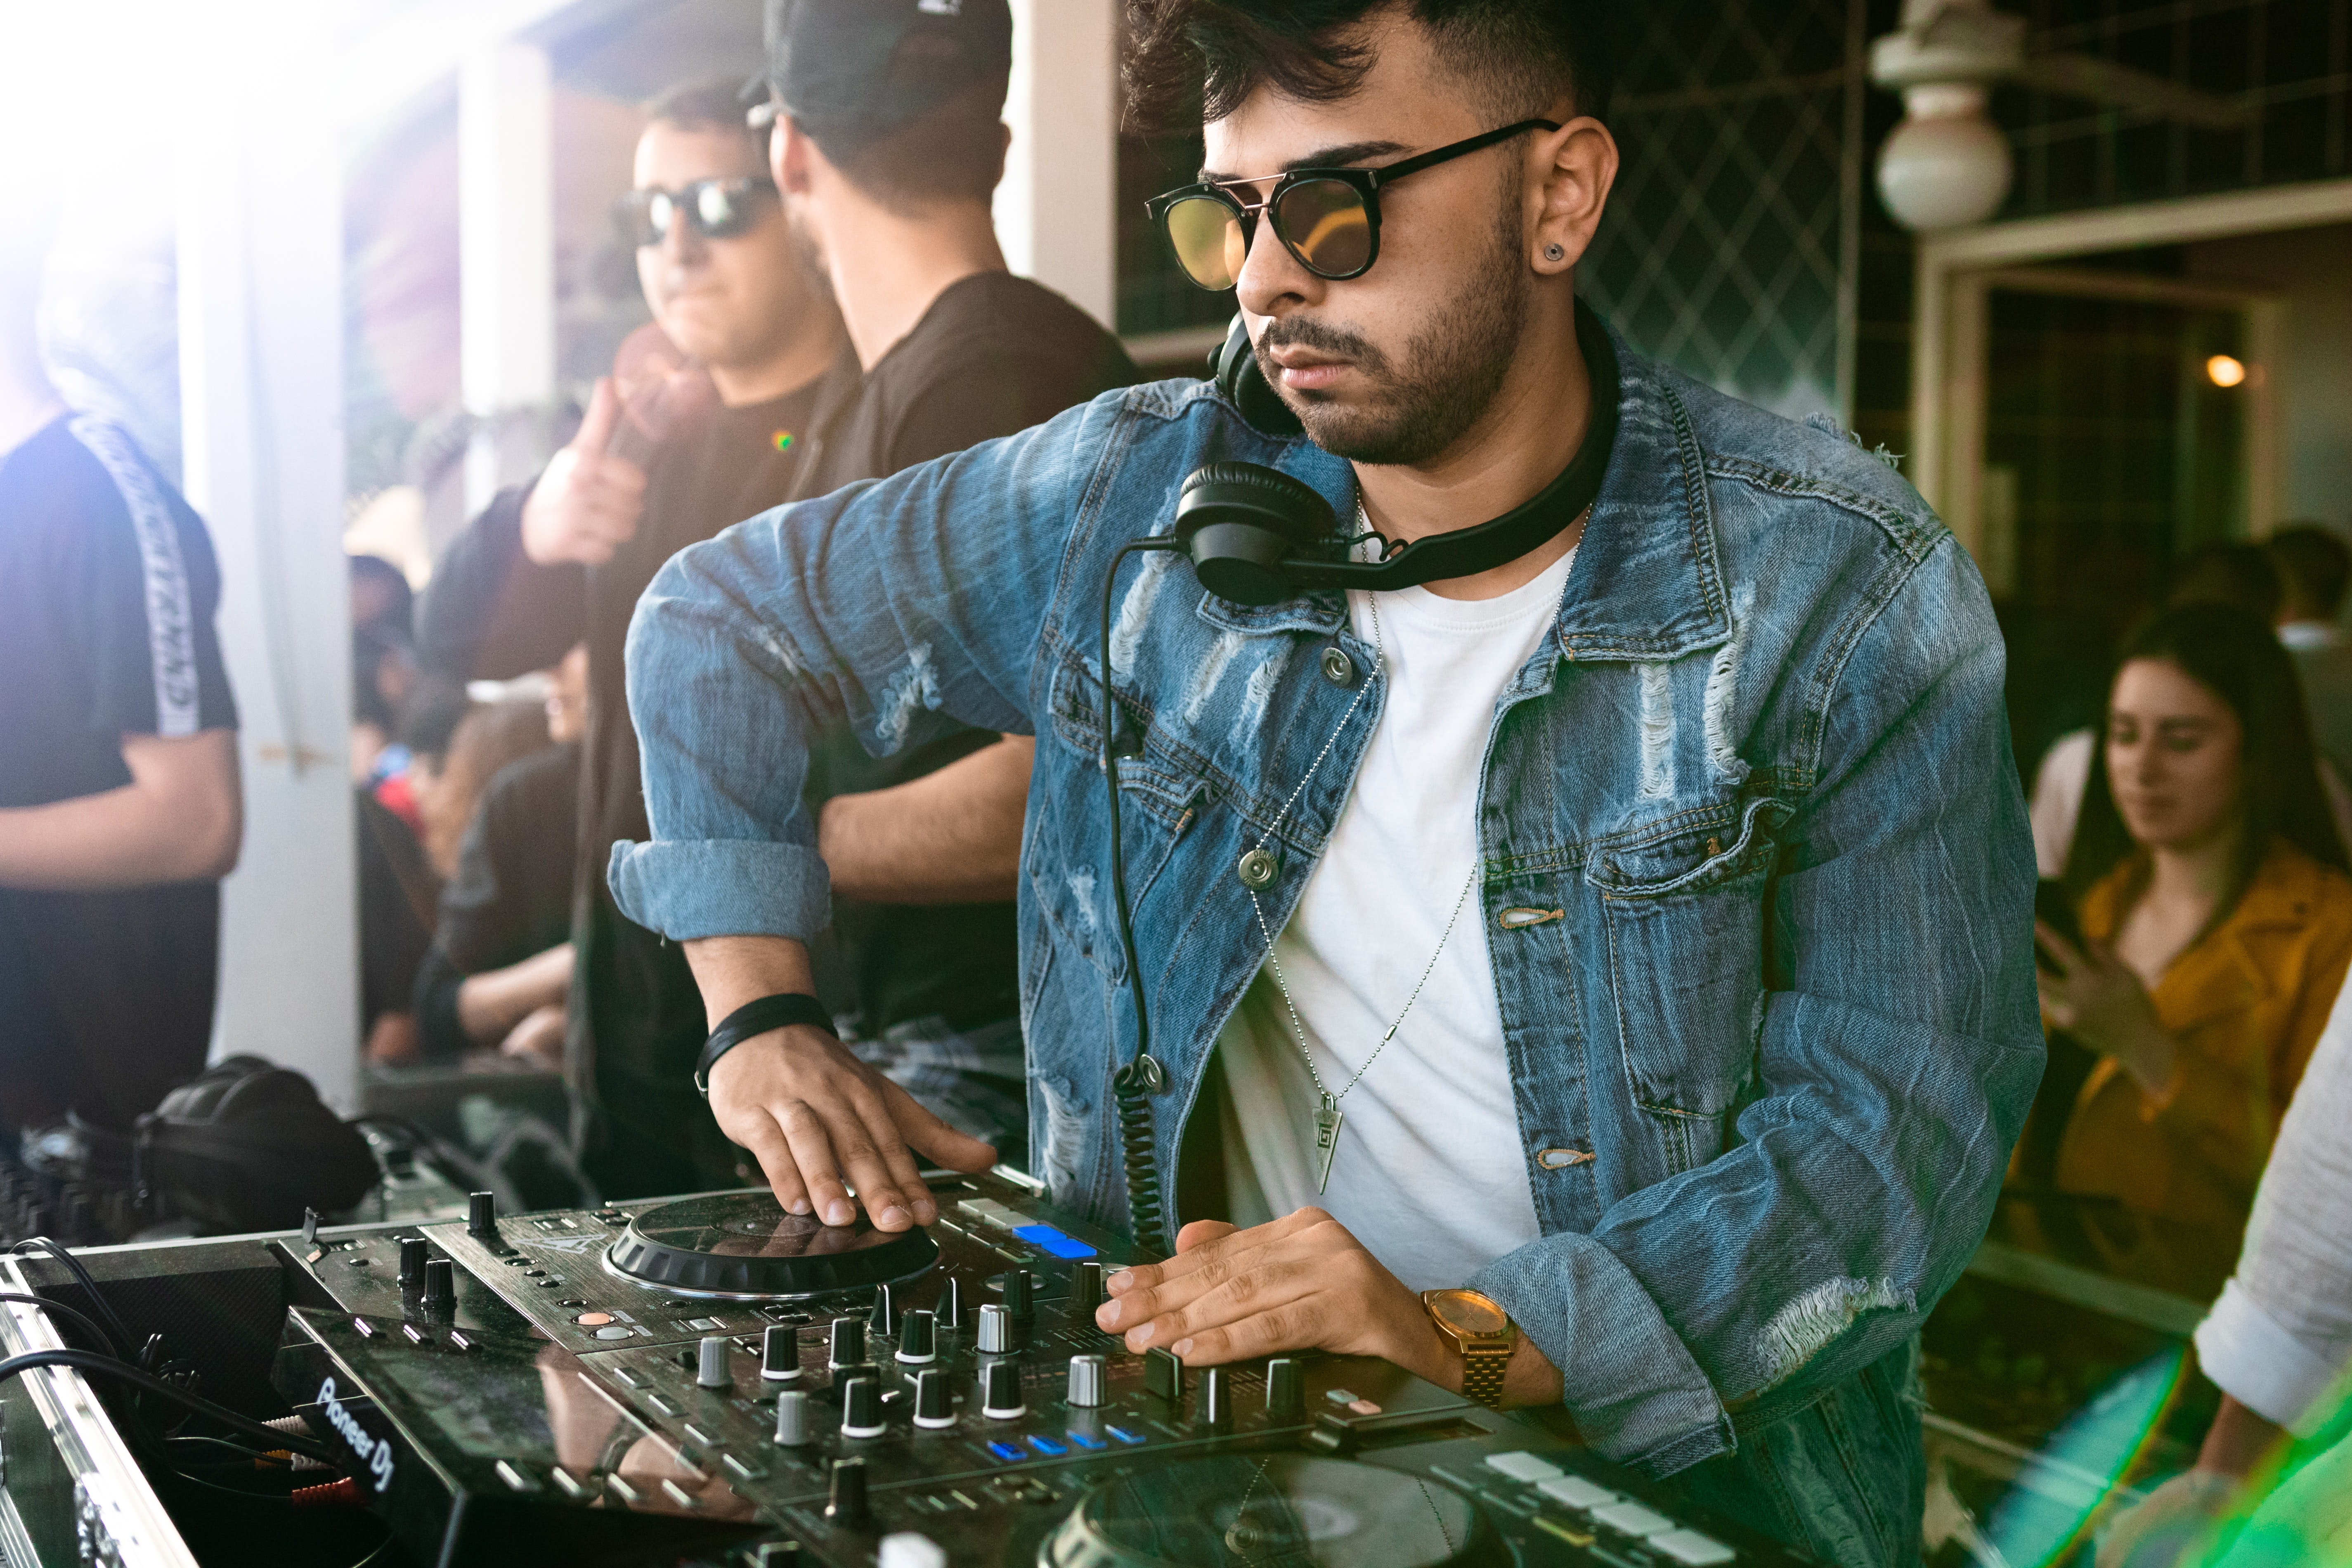
electronics, disc jockey, eyewear, technology, deejay, cdj, audio equipment, leisure, party, electronic instrument, sound engineer